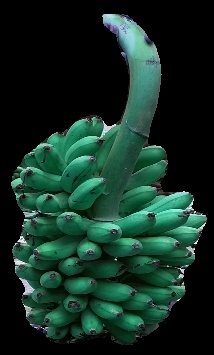
Variety: rasbale
Grade: grade1